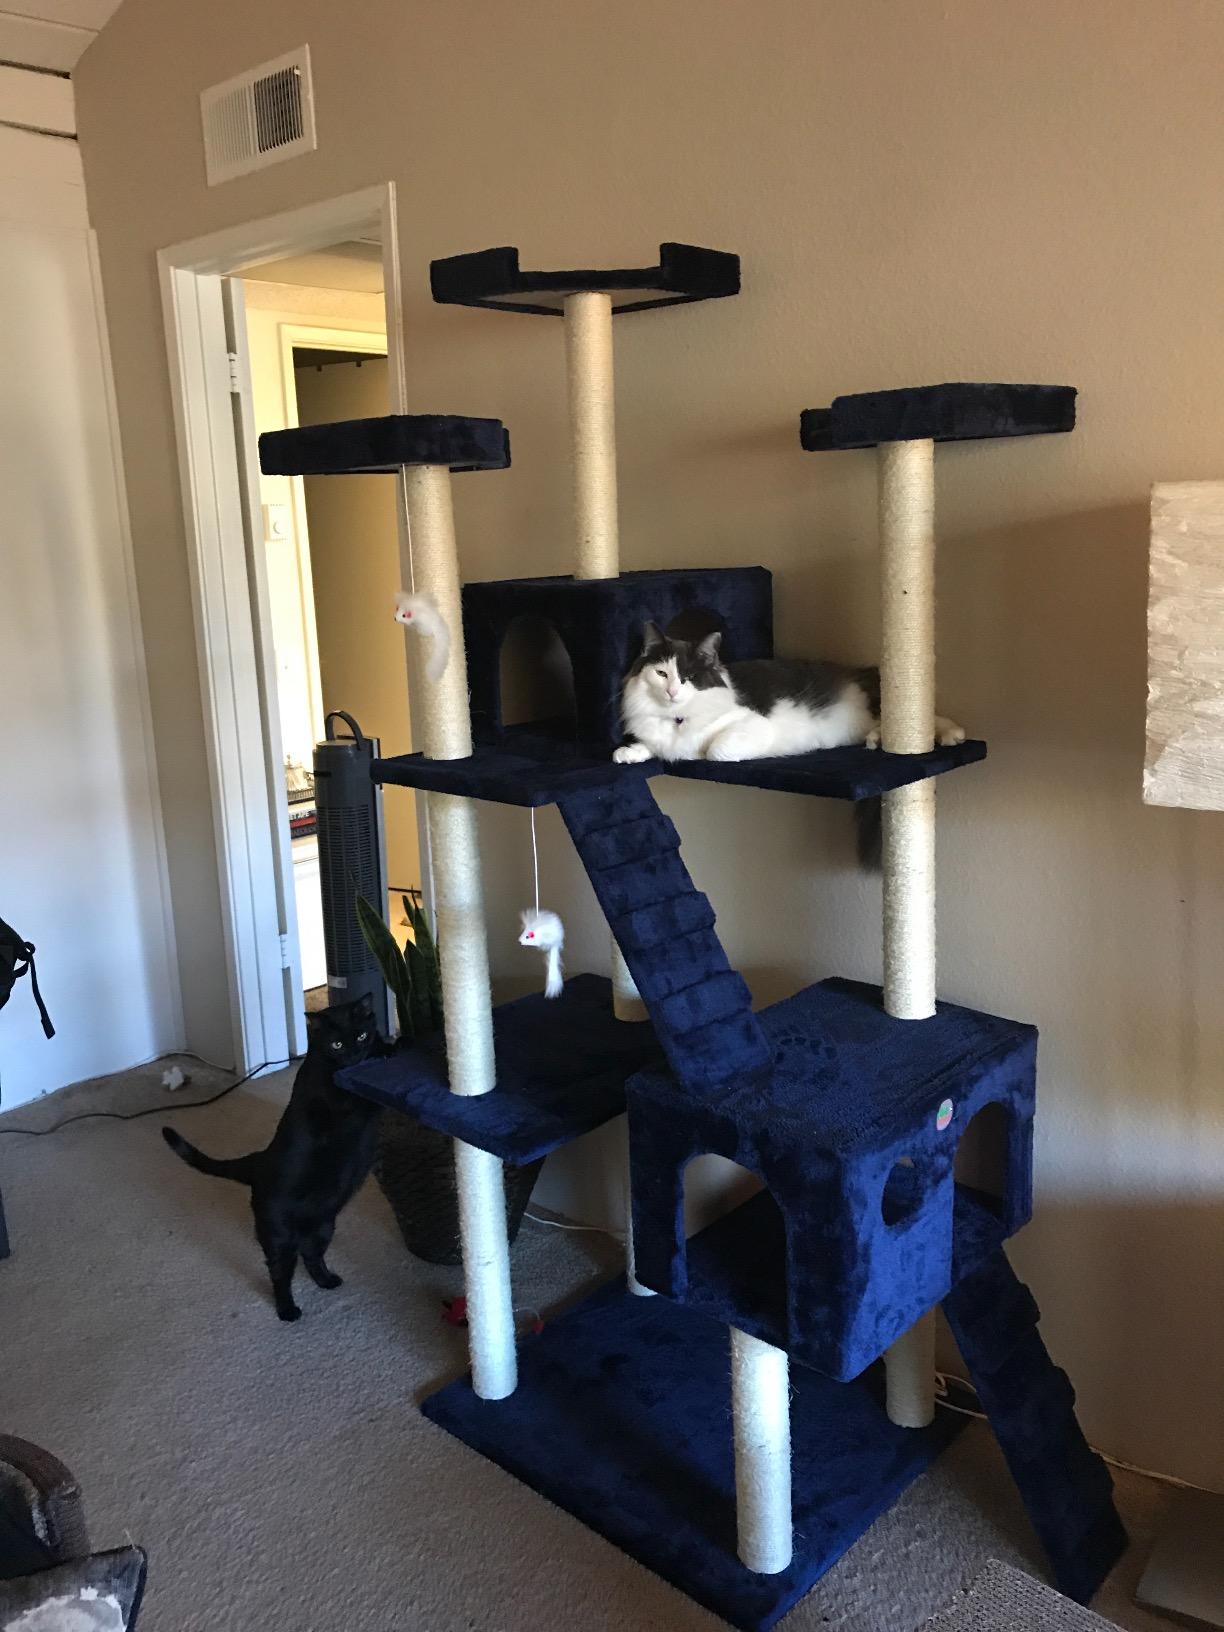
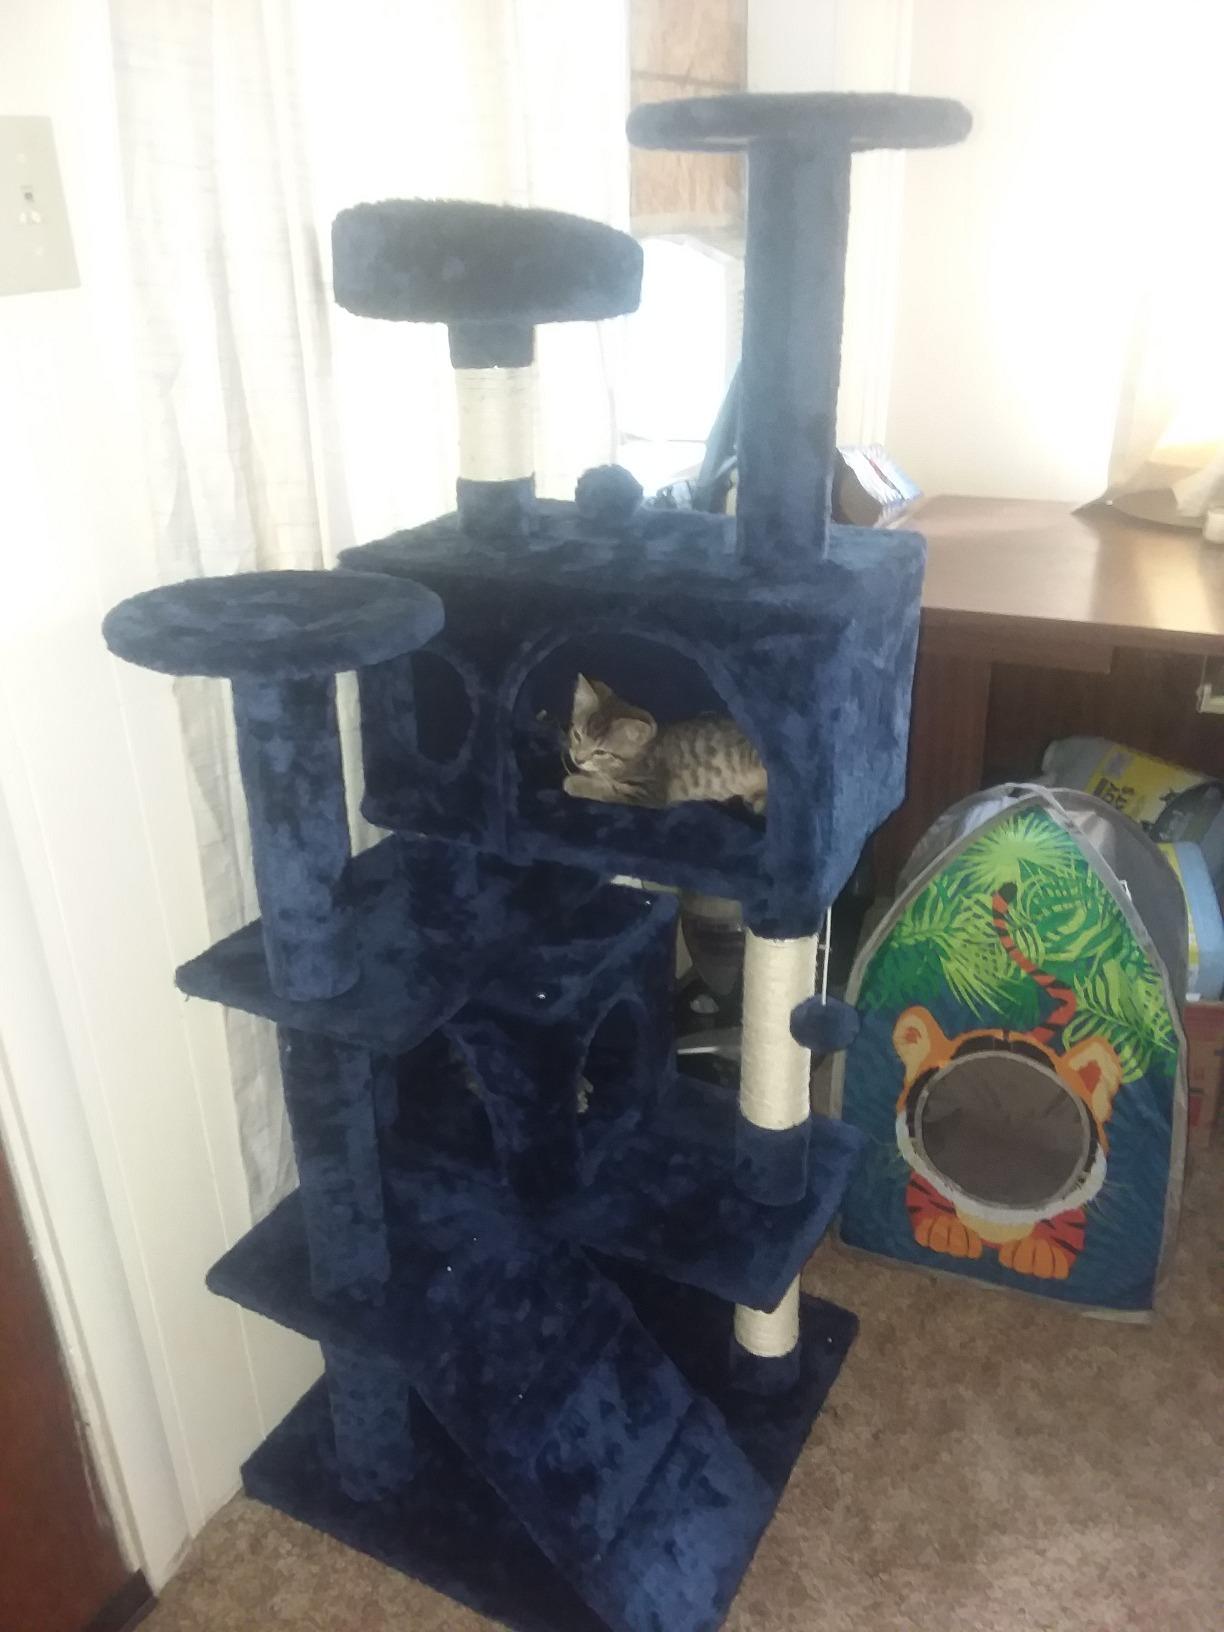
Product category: items_cat tree
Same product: no